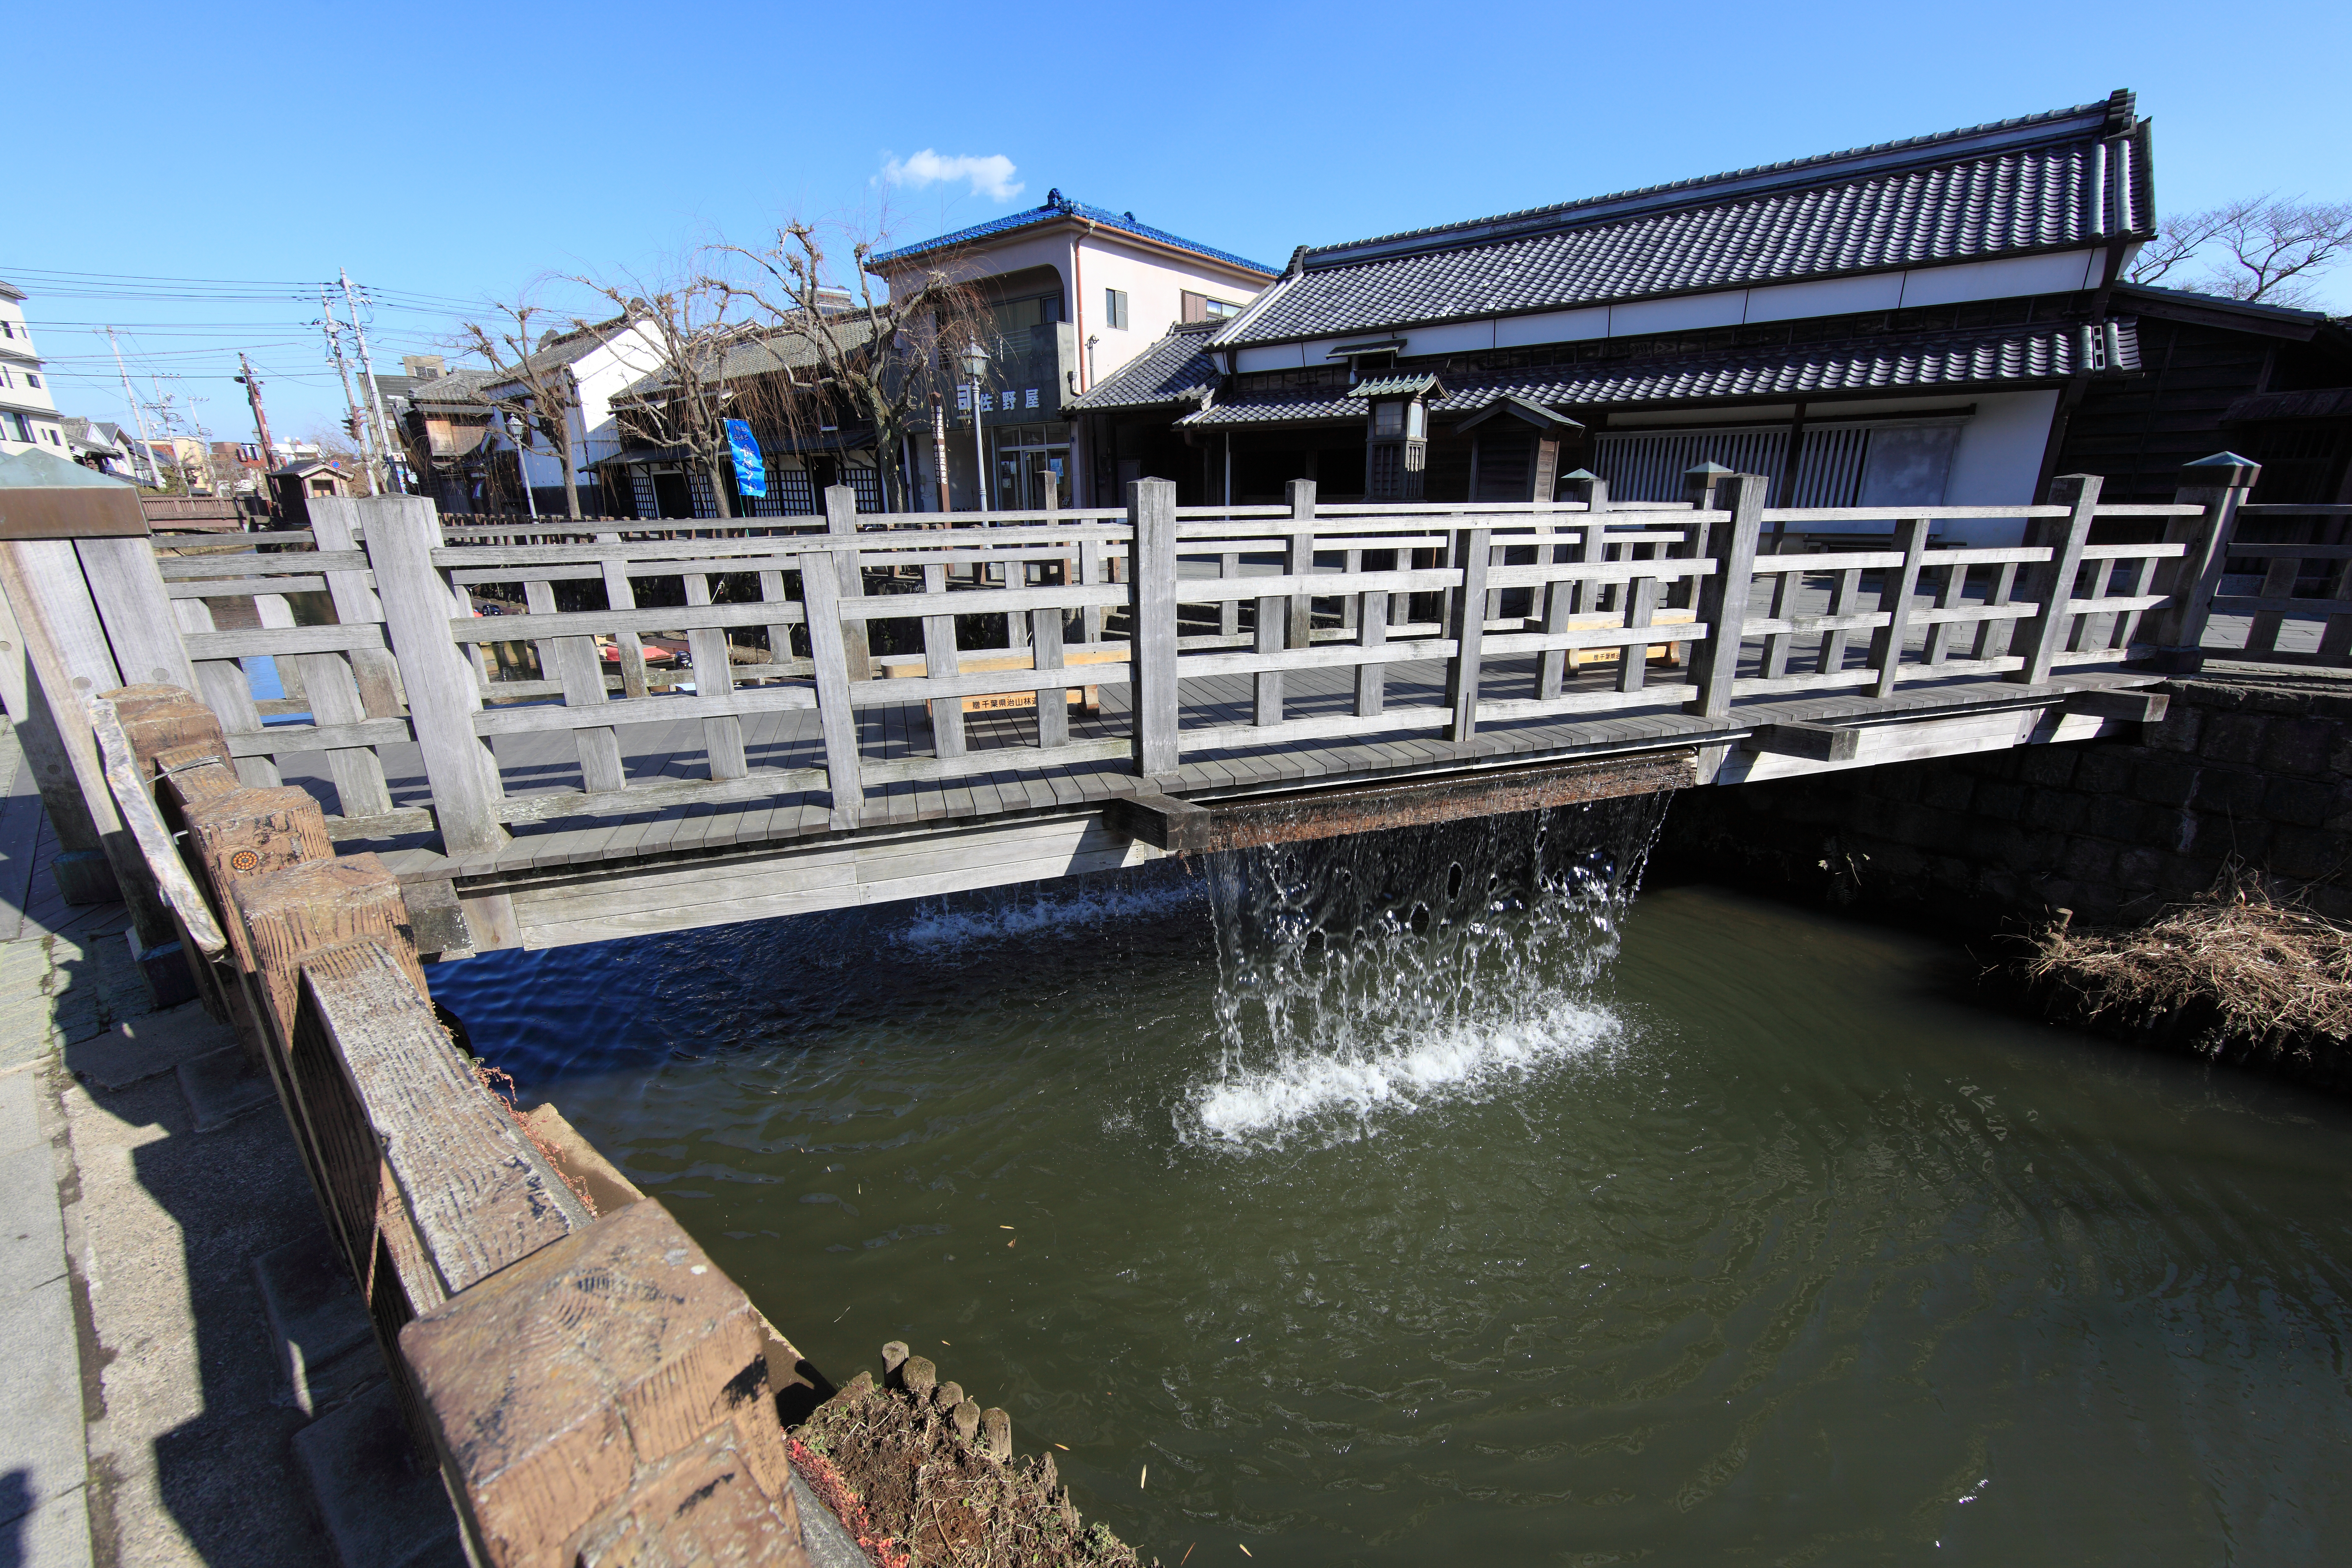
dock, bridge, river, canal, high, vehicle, marina, waterway, cool image, 5d, gutter, channel, hires, markii, hi, res, resolution, chiba, canonef14mmf28liiusm, katori, toyohashi